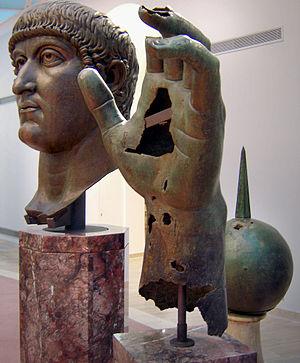
Tête de l'empereur Constantine, élément d'une statue colossale. Bronze, œuvre romaine, IVe siècle ap. J.-C., Musei Capitolini, Rome. Italiano: Testa dell'imperatore Costantino. Bronzo, opera tardoromana, IV sec. d.C., Musei Capitolini, Roma. Già al Palazzo Laterano, dono di Sisto IV, 1471 Português: Remanescentes de estátua colossal de Constantino. Museus Capitolinos, Roma.